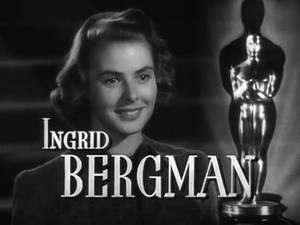
La Proie du mort est un film américain réalisé par W. S. Van Dyke, Robert B. Sinclair et Richard Thorpe, sorti en 1941.